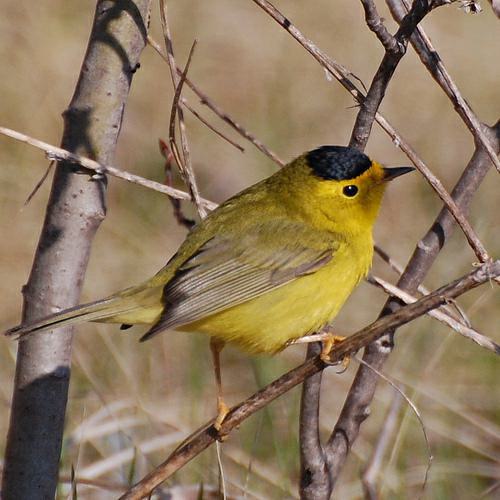
A photo of a wilson warbler